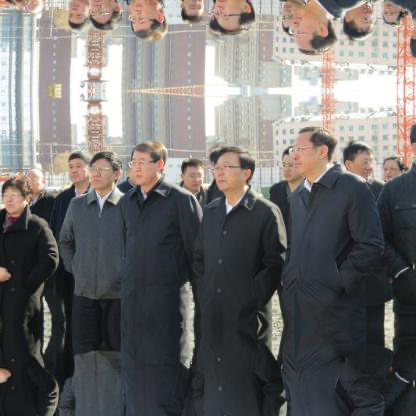
Objects in the image:
label: head
label: head
label: head
label: head
label: head
label: head
label: head
label: head
label: head
label: head
label: head
label: head
label: head
label: head
label: head
label: head
label: head
label: head
label: head
label: head
label: head